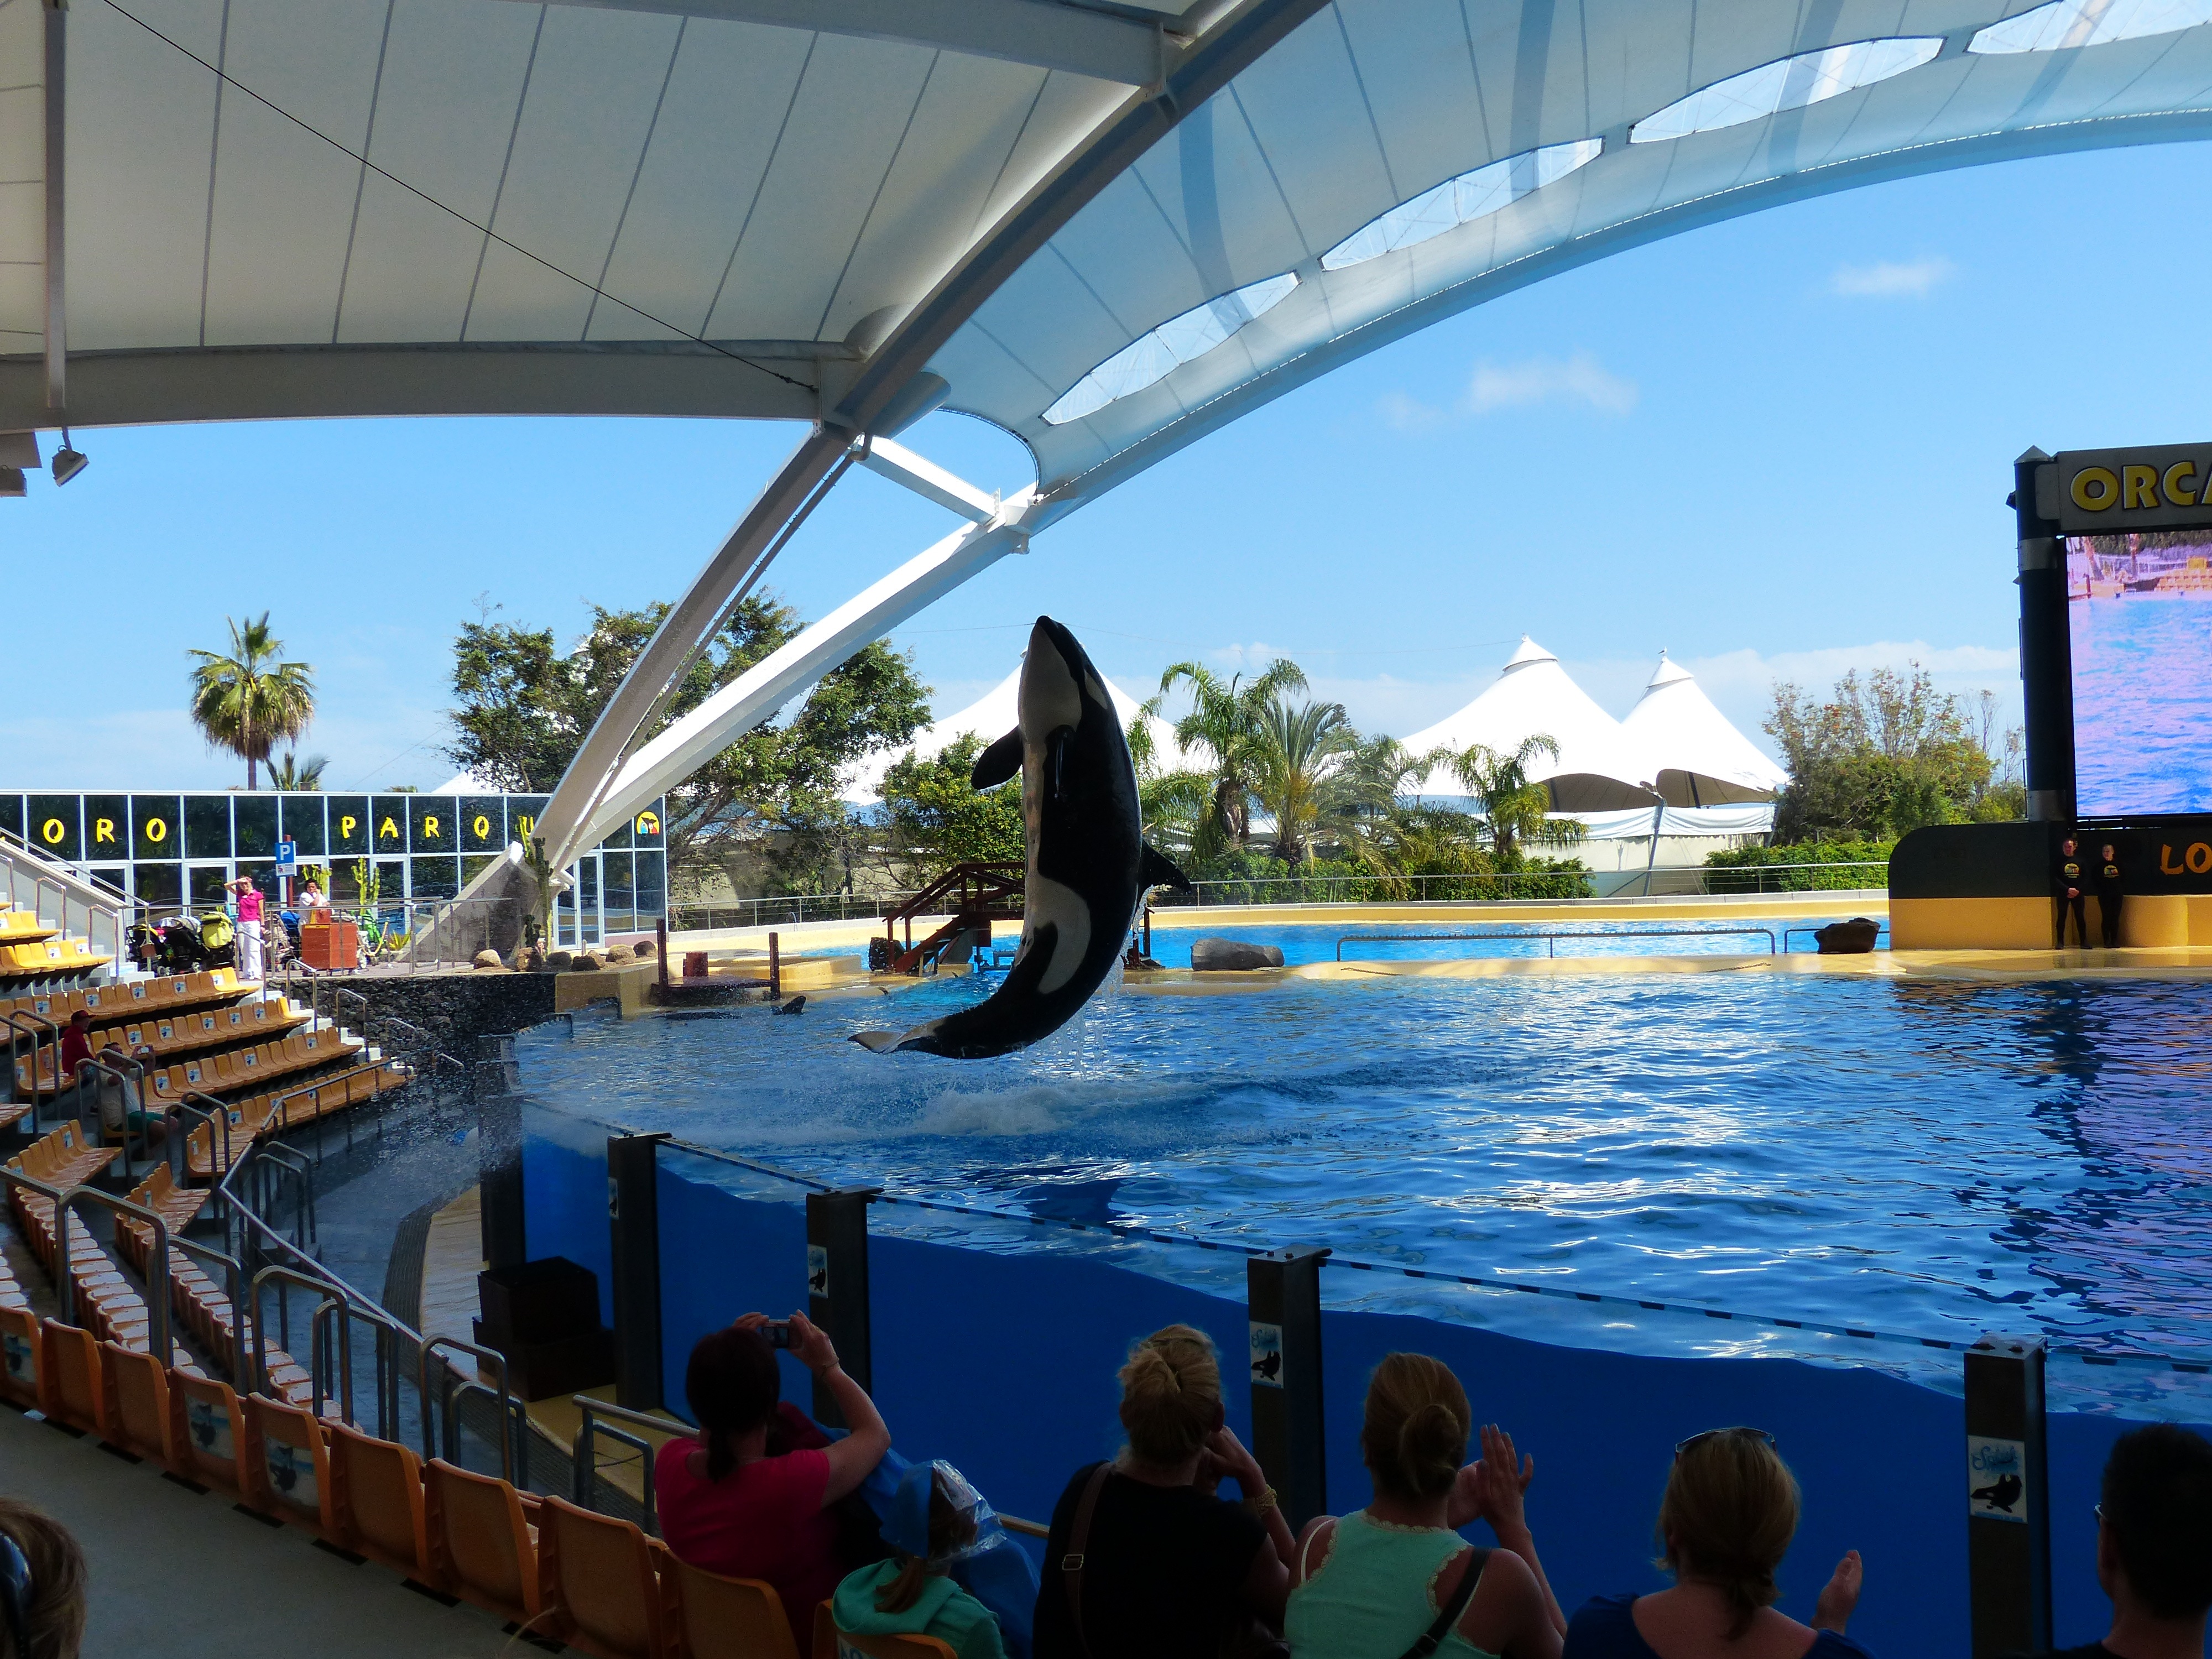
water, boat, bridge, animal, jump, vacation, pool, zoo, vehicle, amusement park, swimming pool, park, blue, leisure, grandstand, fin, boating, head, large, water park, tooth, orca, dangerous, sea water, wal, viewers, killer whale, nonbuilding structure, orka, orcinus orca